James Sharp (bishop)

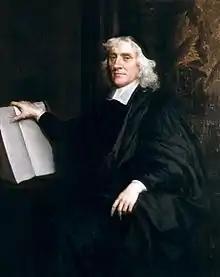
Archbishop James Sharp by Peter Lely

James Sharp, or Sharpe (4 May 1618 – 3 May 1679), was a minister in the Church of Scotland, or kirk, who served as Archbishop of St Andrews from 1661 to 1679. His support for Episcopalianism, or governance by bishops, brought him into conflict with elements of the kirk who advocated Presbyterianism. He was twice the target of assassination attempts, the second of which cost him his life.